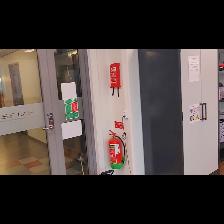
Label: NonHuman